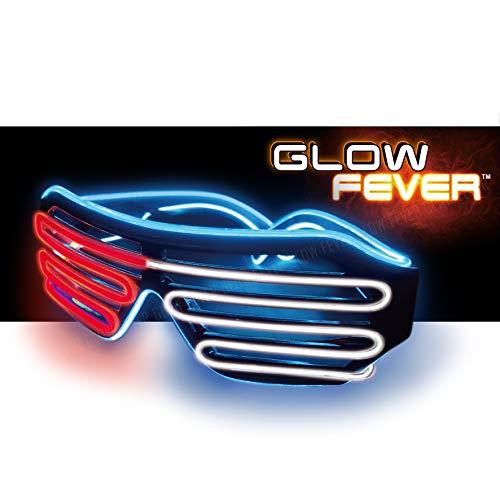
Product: Glow Fever Light up Neon Rave Glasses Glow Flashing Sunglasses Light Up DJ Costume Birthday Favors Glow Party Supplies Christmas Halloween Decor, Tri-Color Shutter
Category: Toys & Games | Kids' Electronics
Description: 3 Glowing Mode : Steady On/Blinking/Flashing Glow;.
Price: $10.49
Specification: ProductDimensions:6x2.5x2inches|ItemWeight:1.6ounces|ShippingWeight:1.6ounces(Viewshippingratesandpolicies)|ASIN:B07G1RR3P2|Itemmodelnumber:EL55805PA-01|Manufacturerrecommendedage:8yearsandup